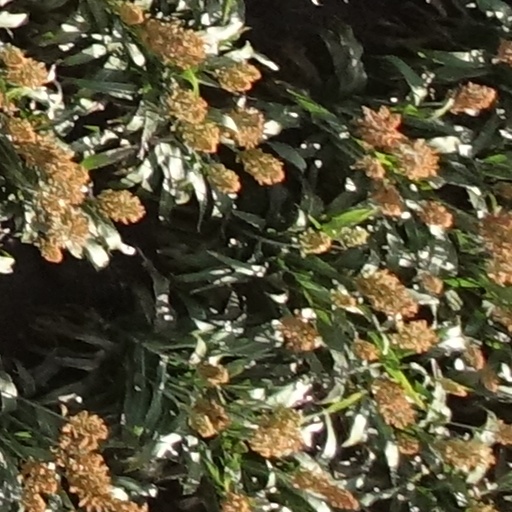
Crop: sorghum